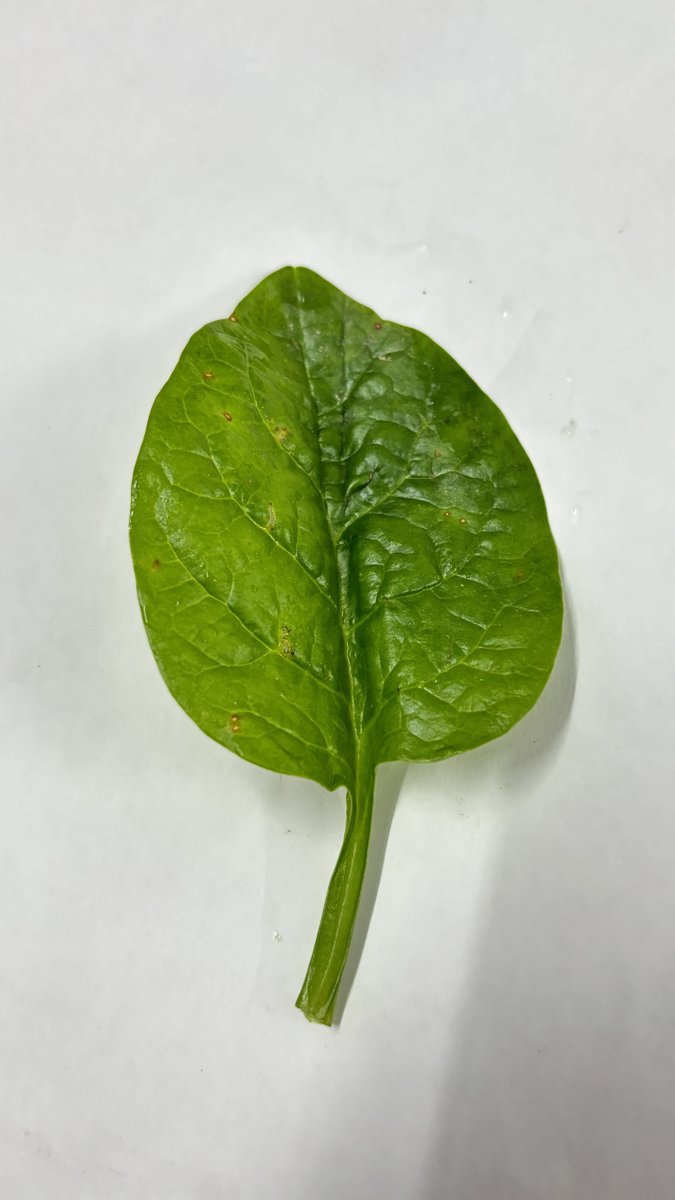
Label: Healthy-Leaf